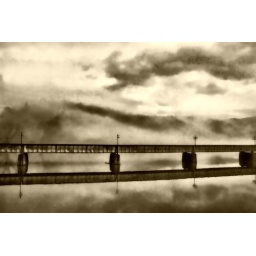
A span of a CSX railroad trestle on a foggy morning at Snowden in the Blue Ridge Mountains of Virginia.